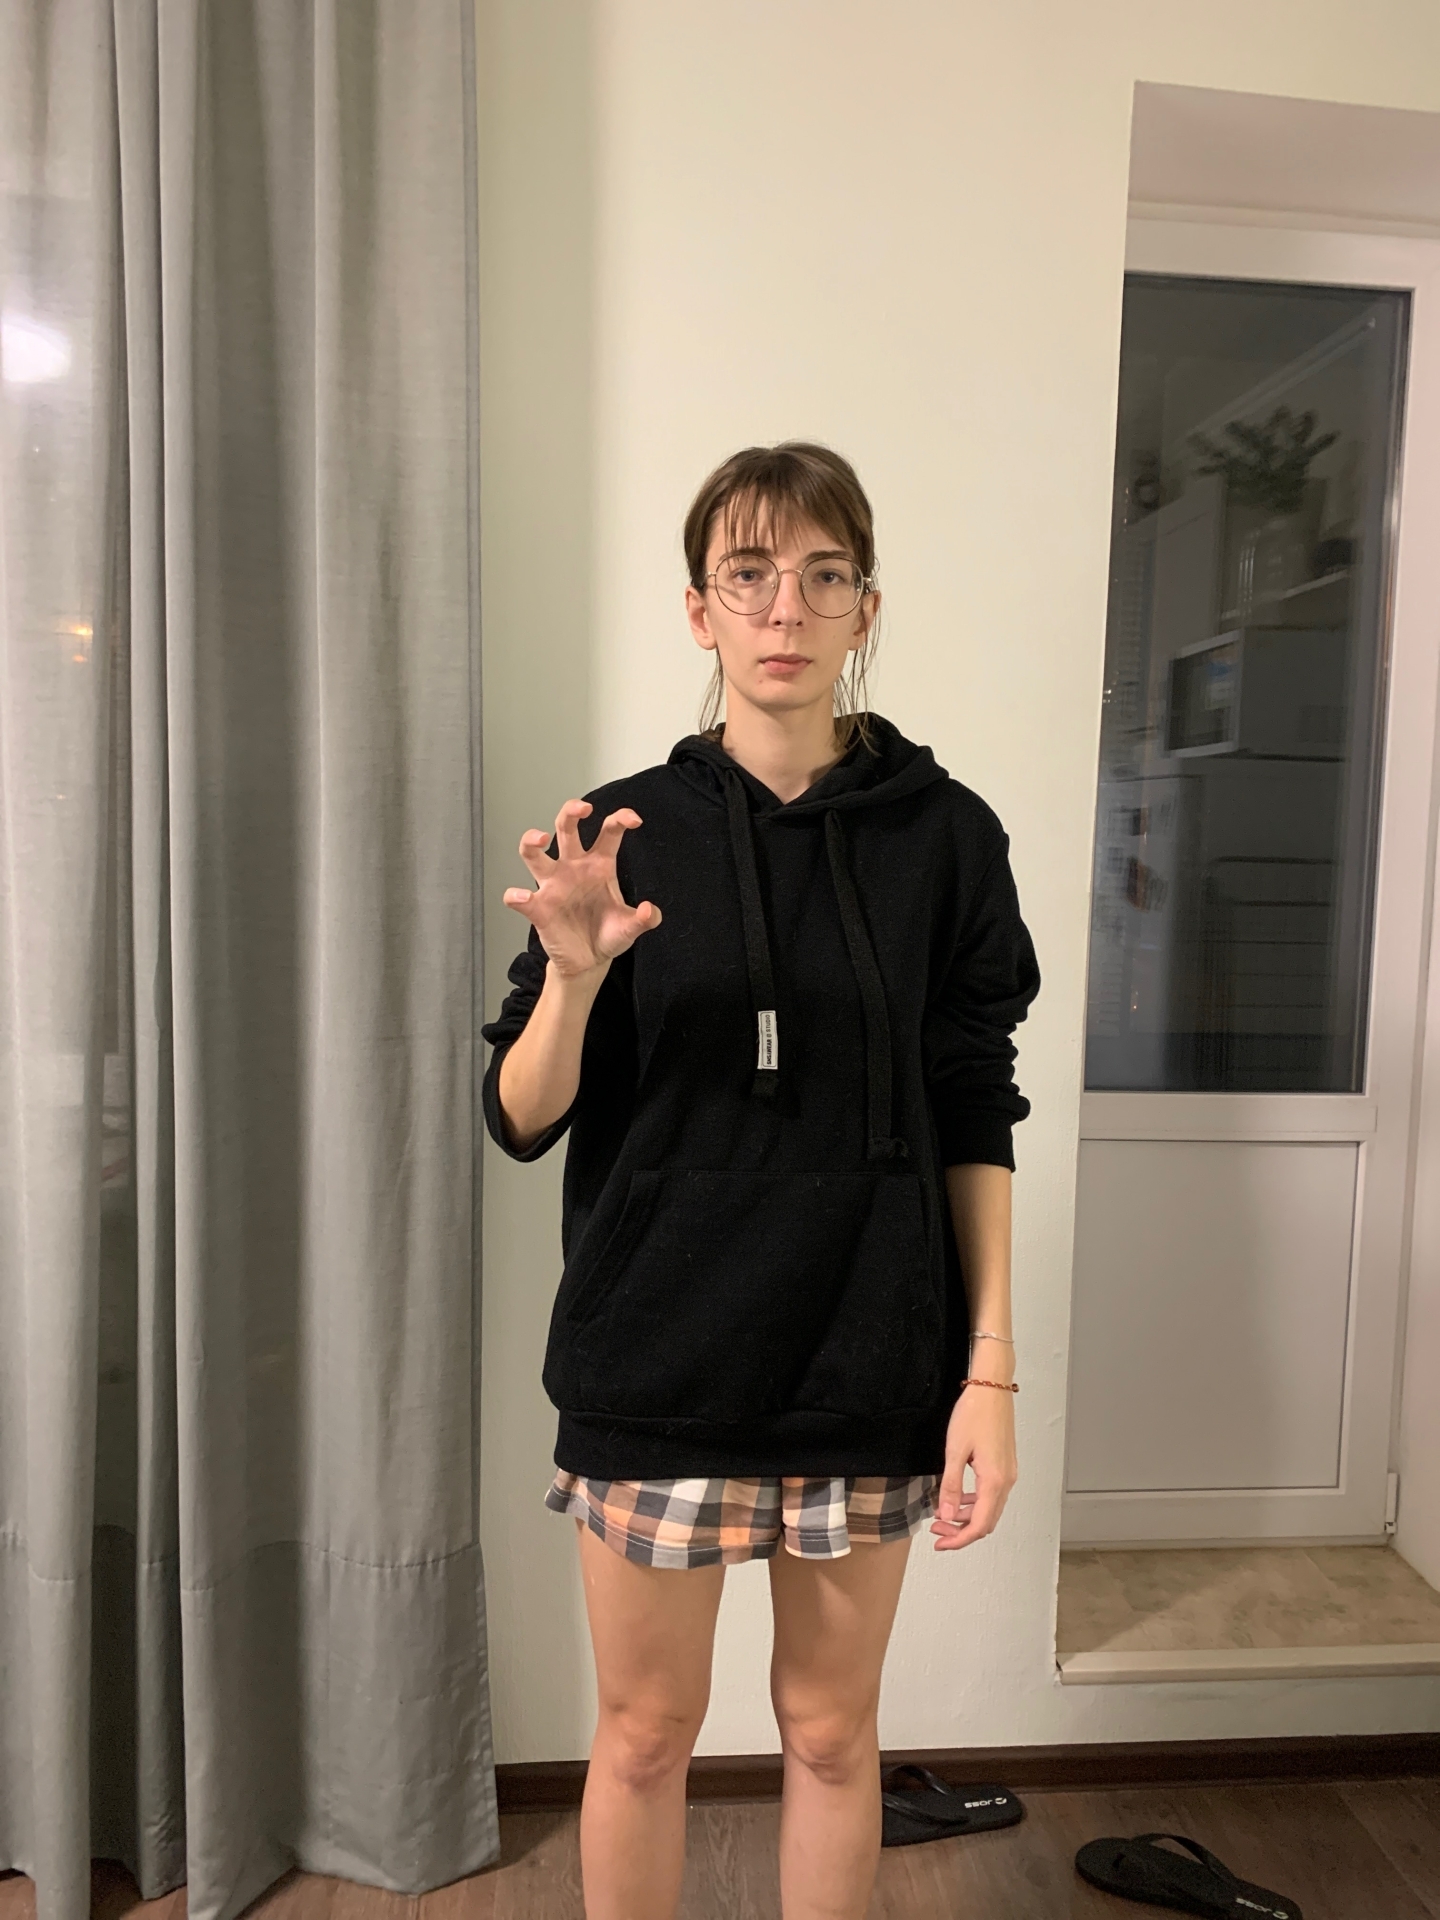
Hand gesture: grabbing